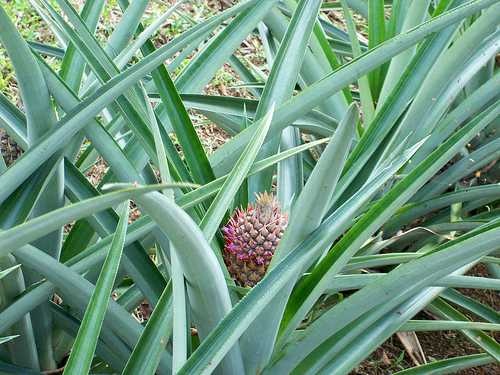
Label: Pineapple